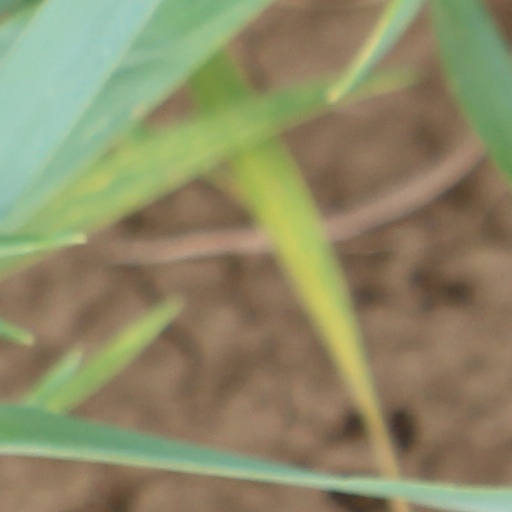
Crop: wheat